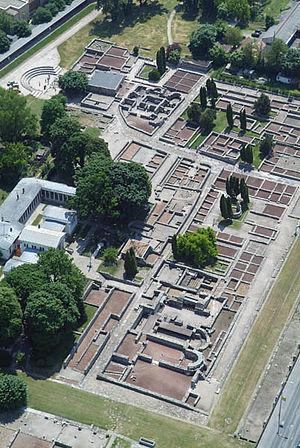
Aquincum est une antique cité romaine située sur les frontières nord-est de l'empire romain dans la province de Pannonie. Les ruines de la cité se trouvent dans la ville de Budapest, capitale de la Hongrie.